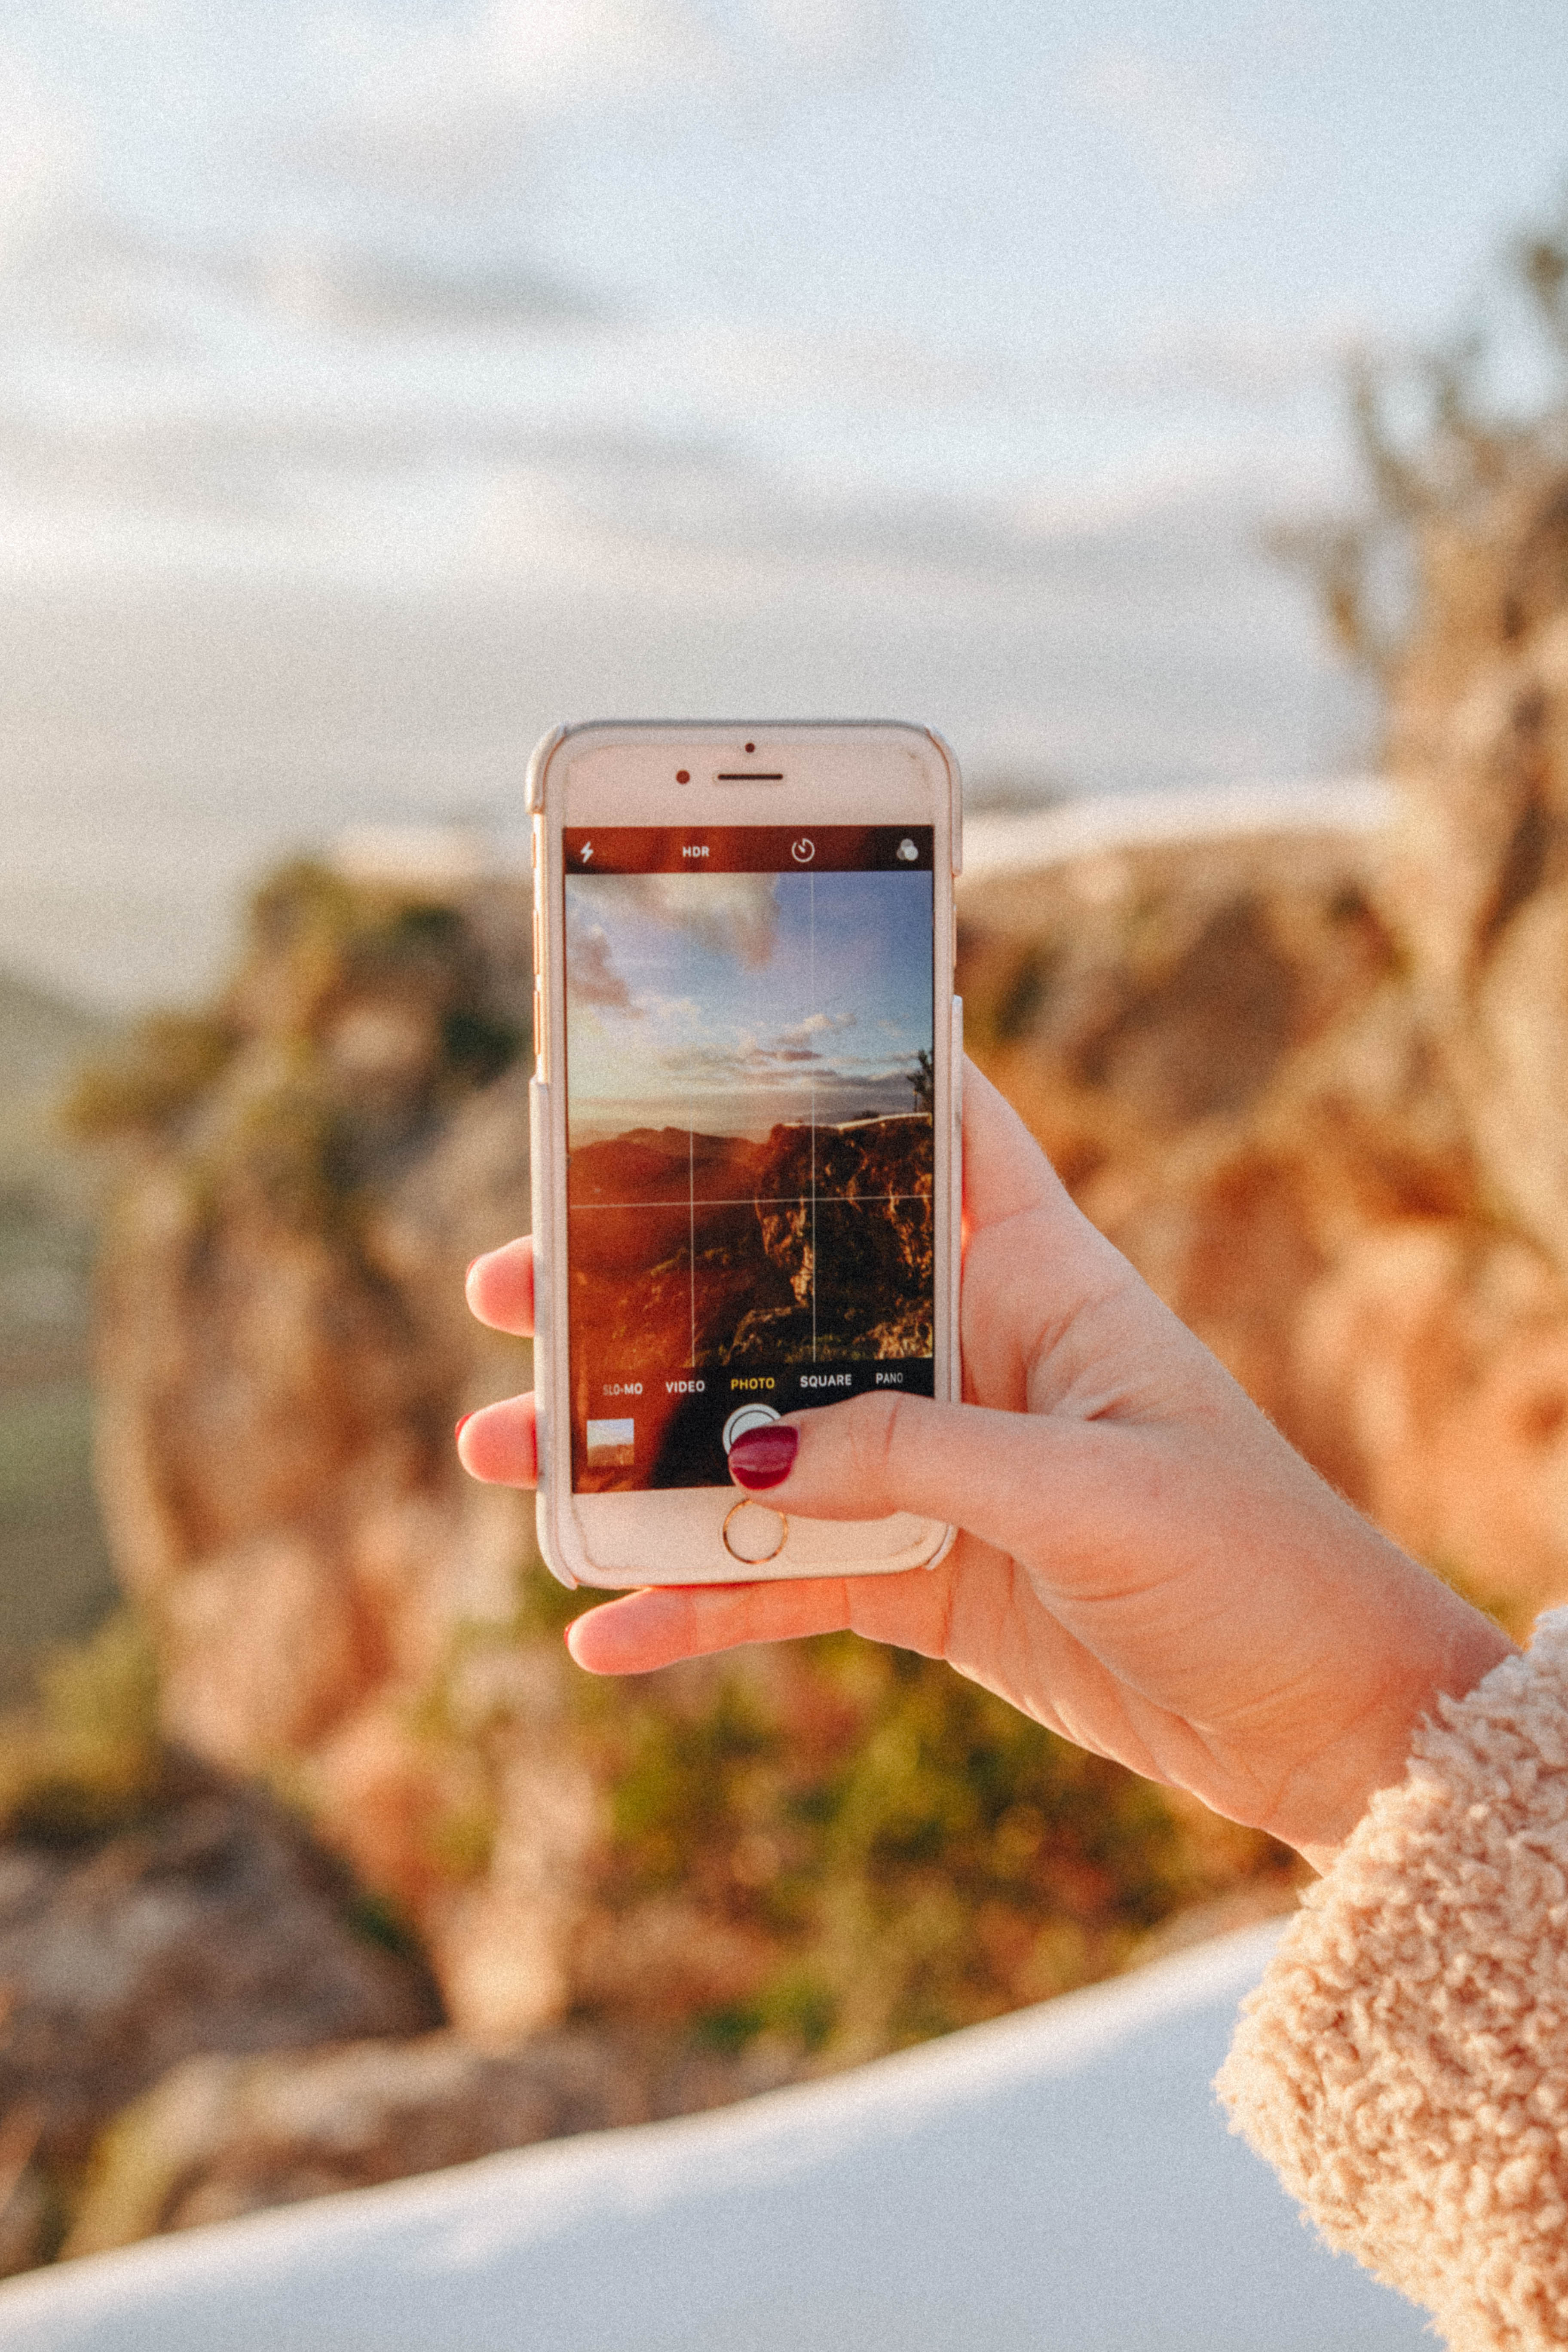
iphone, smartphone, hand, photographer, red, color, gadget, mobile phone, holding, iphoneography, portable communications device